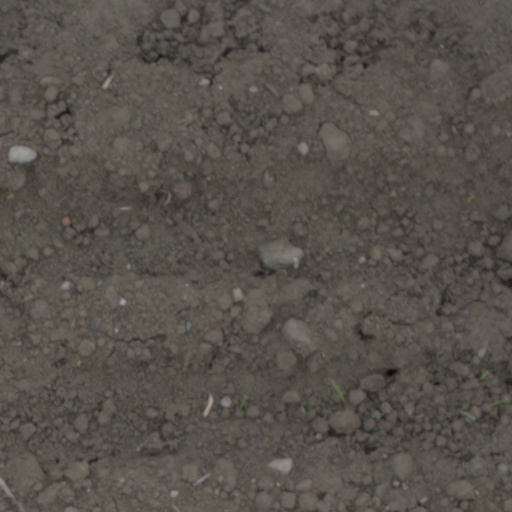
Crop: wheat